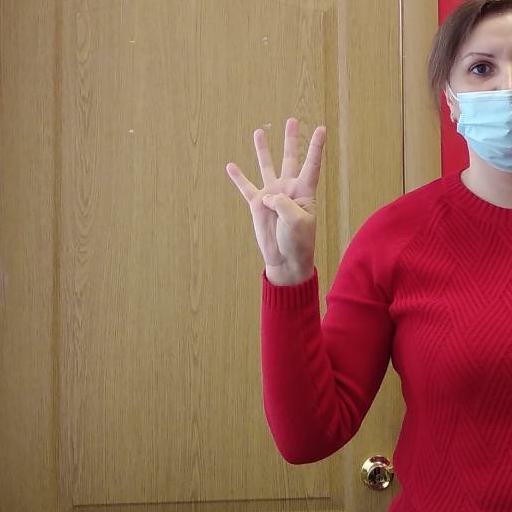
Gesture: four